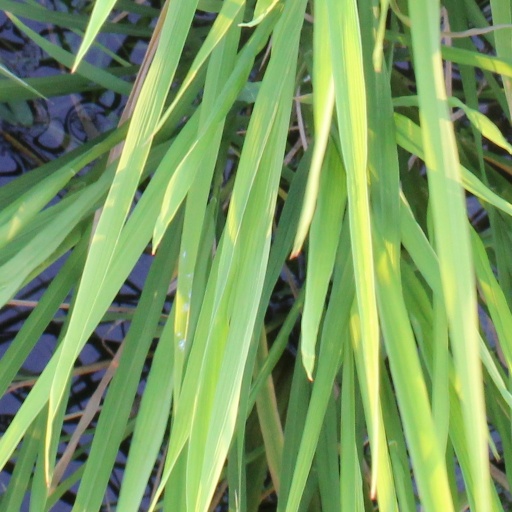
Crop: rice